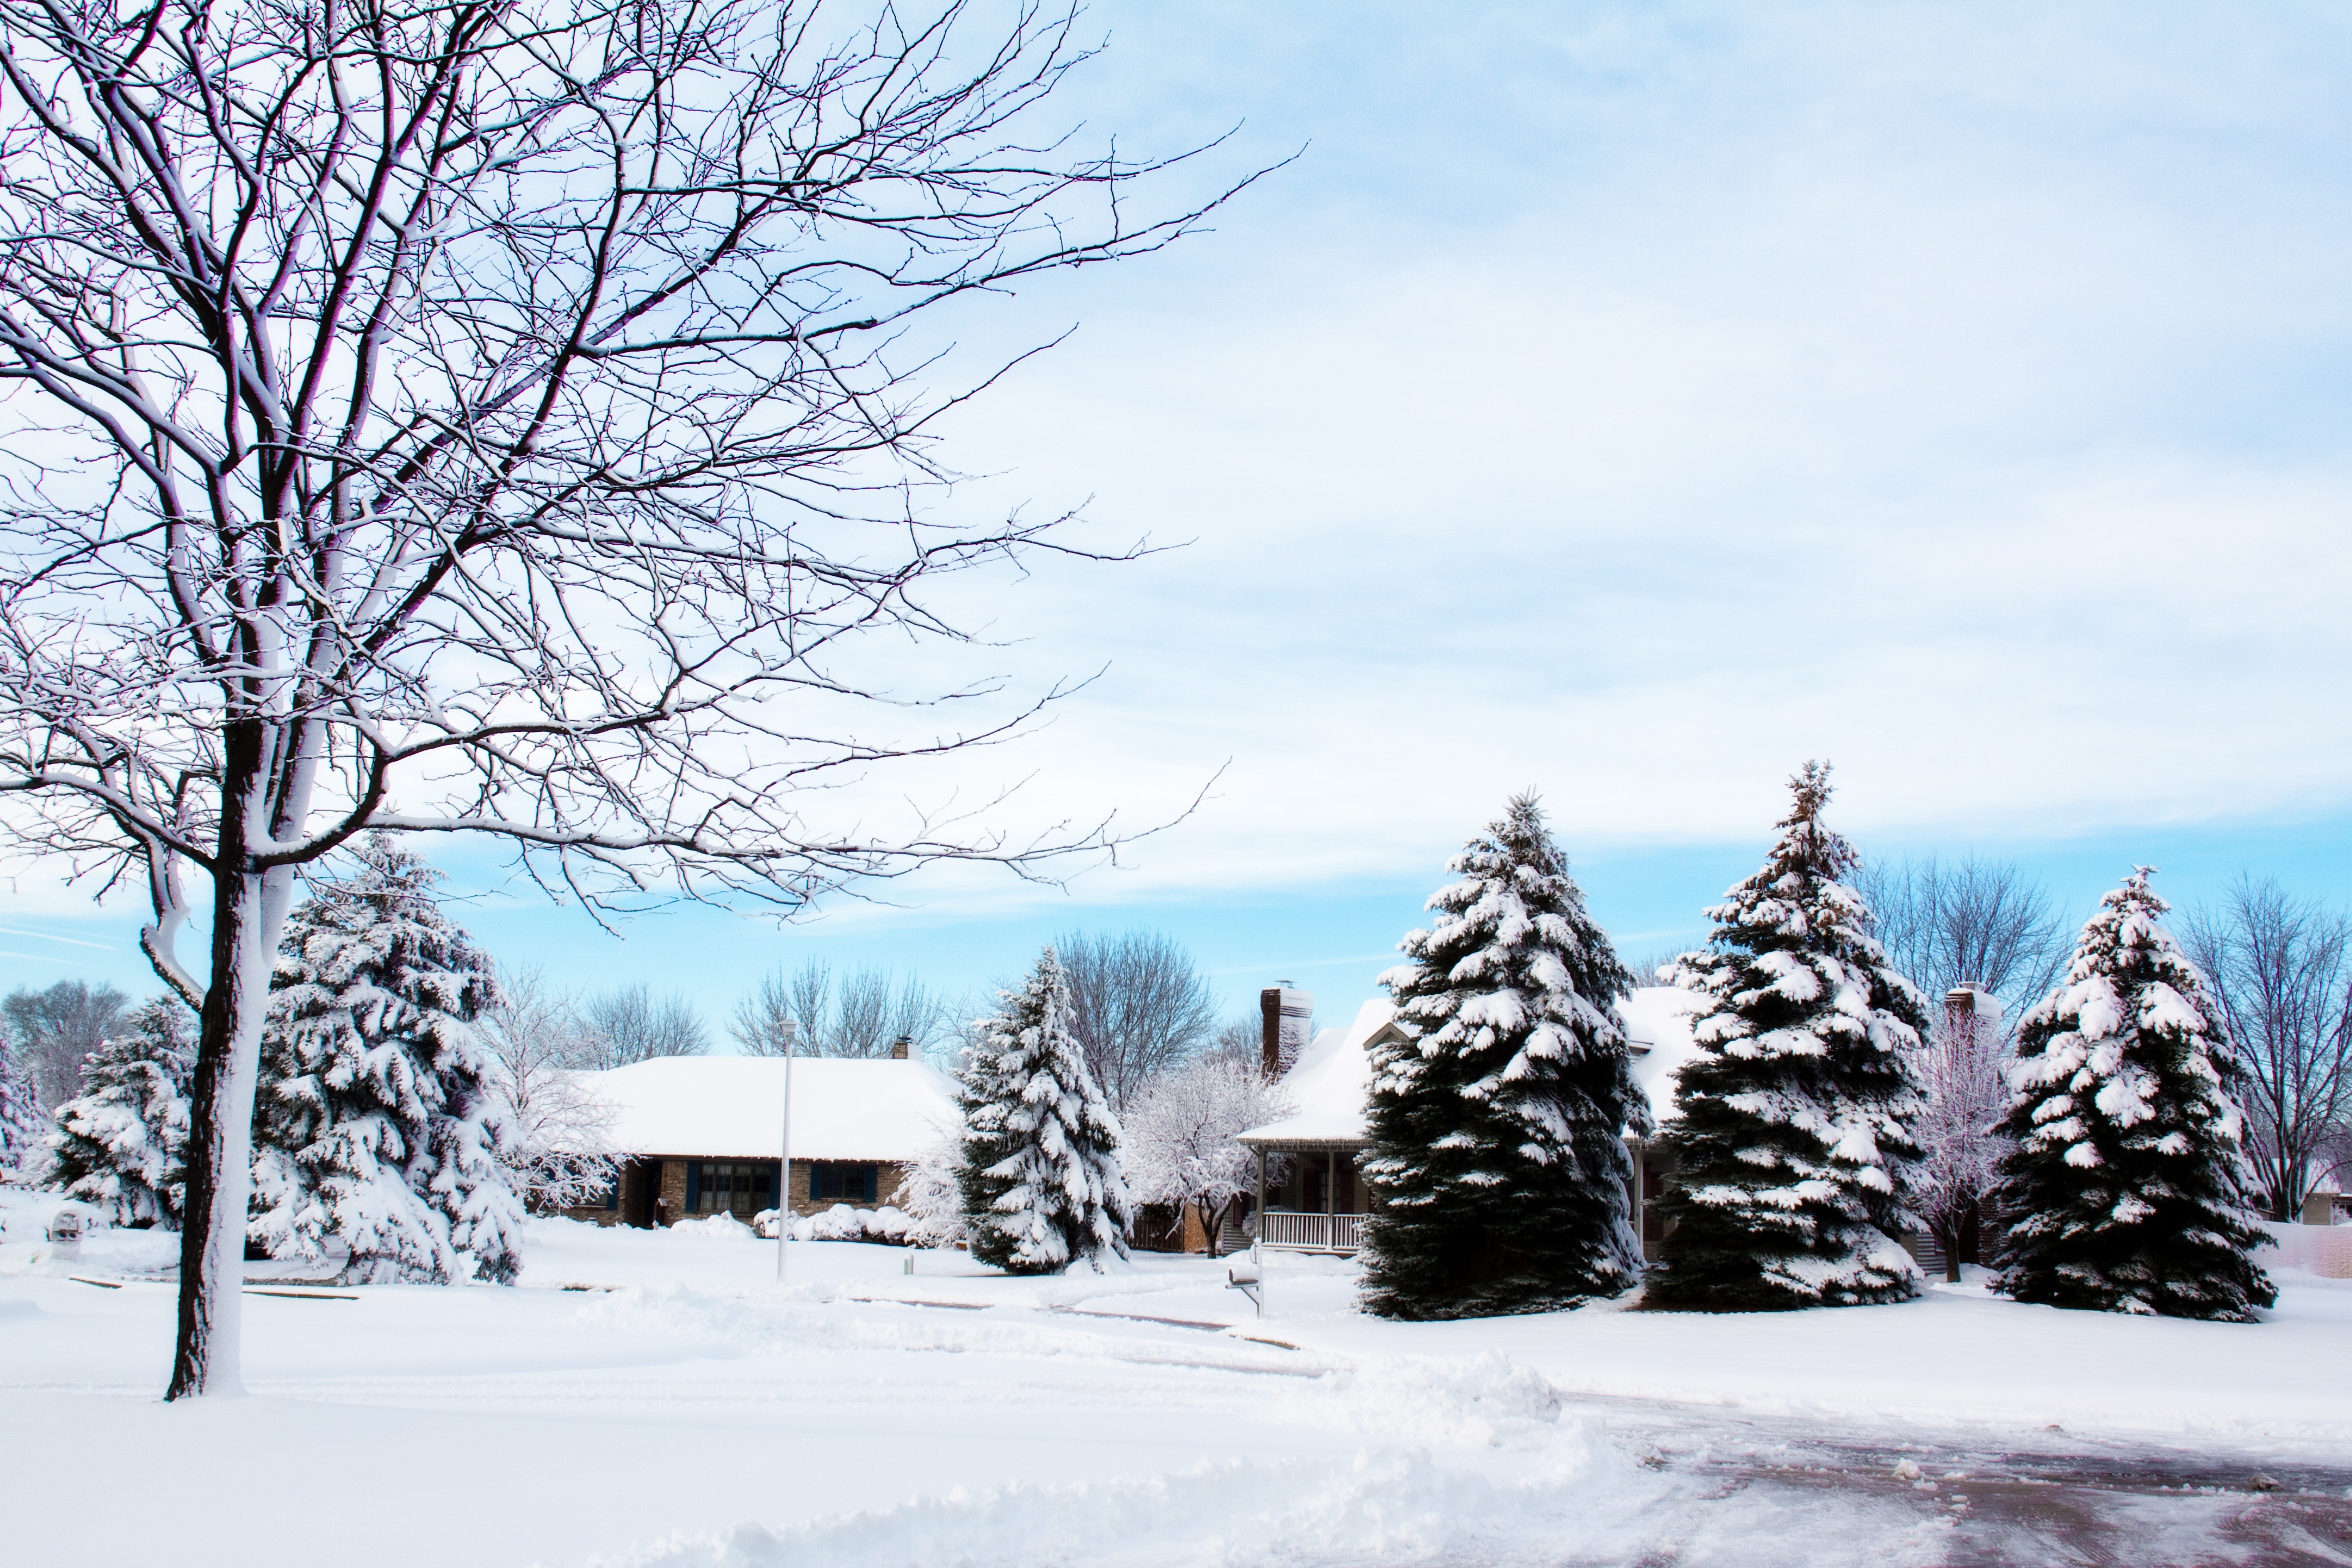
landscape, tree, outdoor, branch, snow, winter, white, frost, weather, season, freezing, snowy trees, snowy neighborhood, woody plant